Lucy Winchester (secretary)

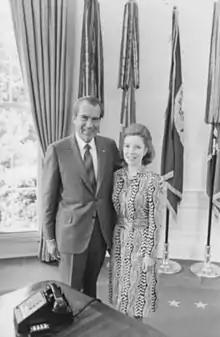
Winchester with President Richard Nixon in 1971

Winchester worked in the White House from 1969 until Nixon's resignation in 1974. After Nixon left office, she was named Assistant Chief of Protocol at the United States Department of State and remained in close contact with the Nixon family.